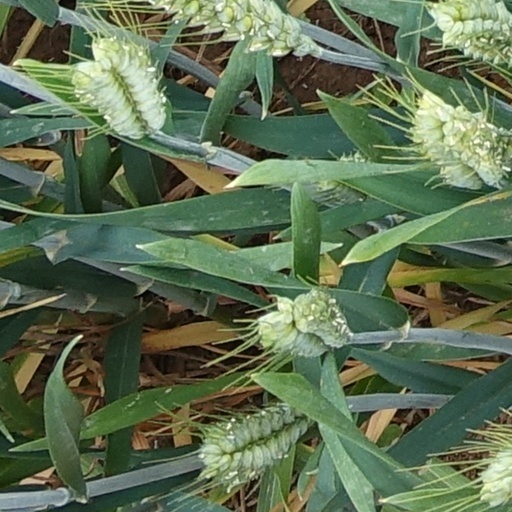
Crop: wheat